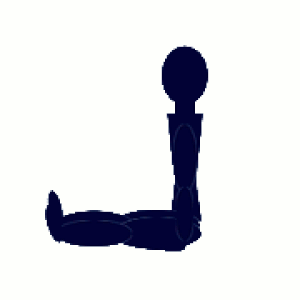
Cinq tibétains - Quatrième riteČeština: Pět tibeťanů - 4. tibeťanहिन्दी: तिब्बती वायु अधिसार - चतुर्थ वायु-अधिसार"
Les cinq tibétains est une compilation de cinq exercices de yoga. Selon les ouvrages qui les présentent, la pratique régulière des cinq tibétains soulagerait la tension musculaire et dissiperait le stress, elle améliorerait la respiration et la digestion, profiterait au système cardio-vasculaire et procurerait une détente et un bien-être profonds. Ces exercices seraient particulièrement adaptés pour ceux qui n'ont pas le temps de pratiquer un sport et seraient à la portée de tout le monde, quel que soit l'âge ou la condition physique.